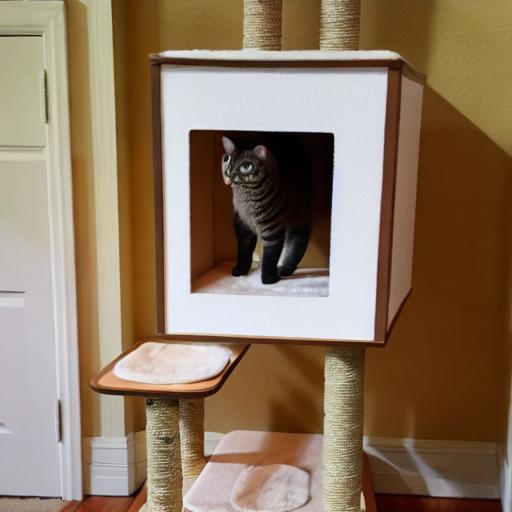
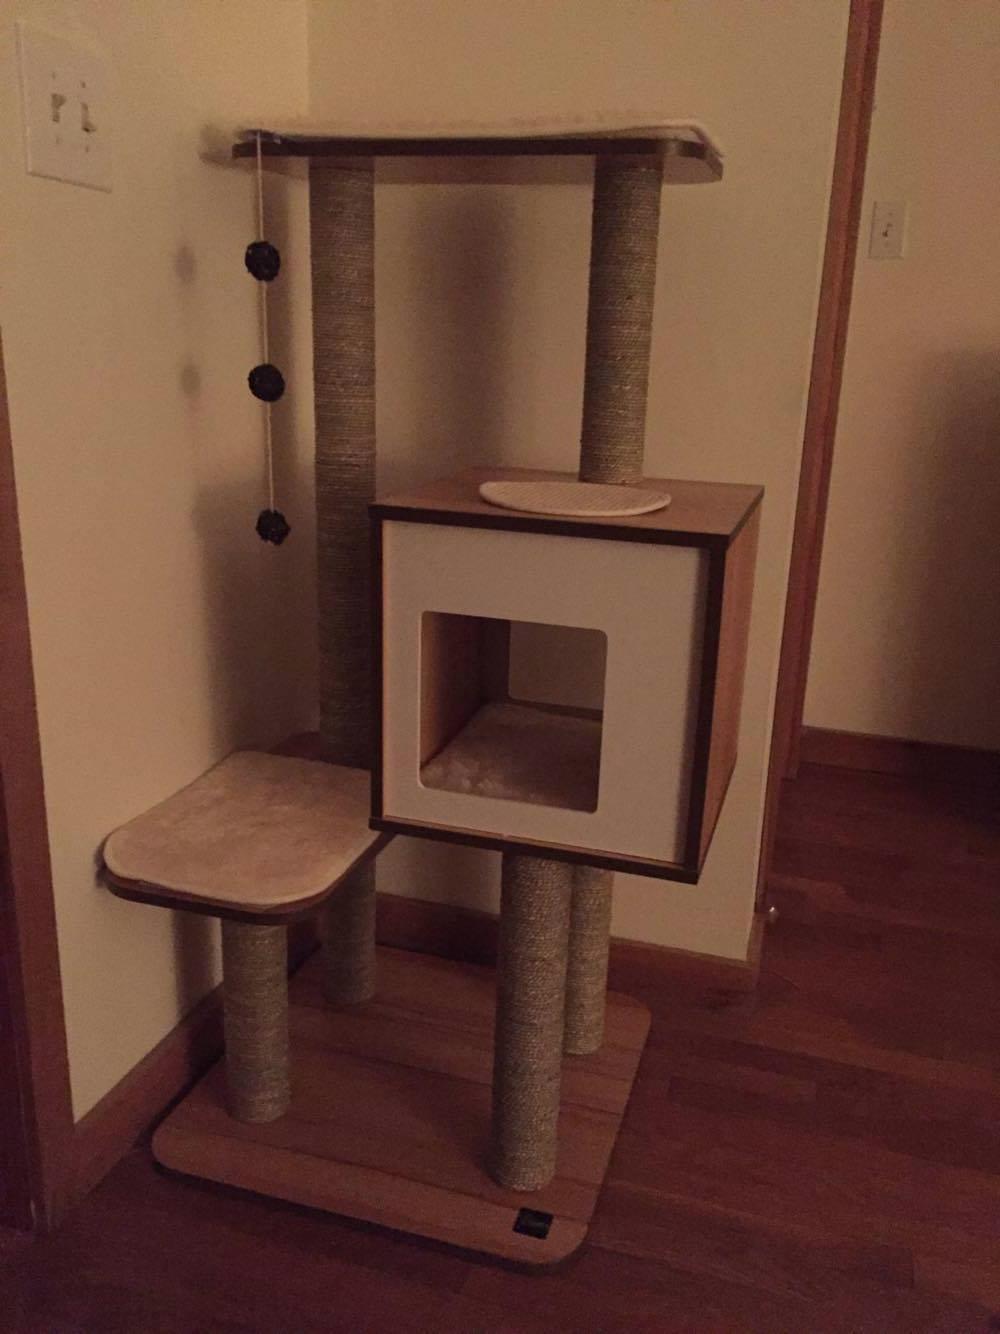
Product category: items_cat tree
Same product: no